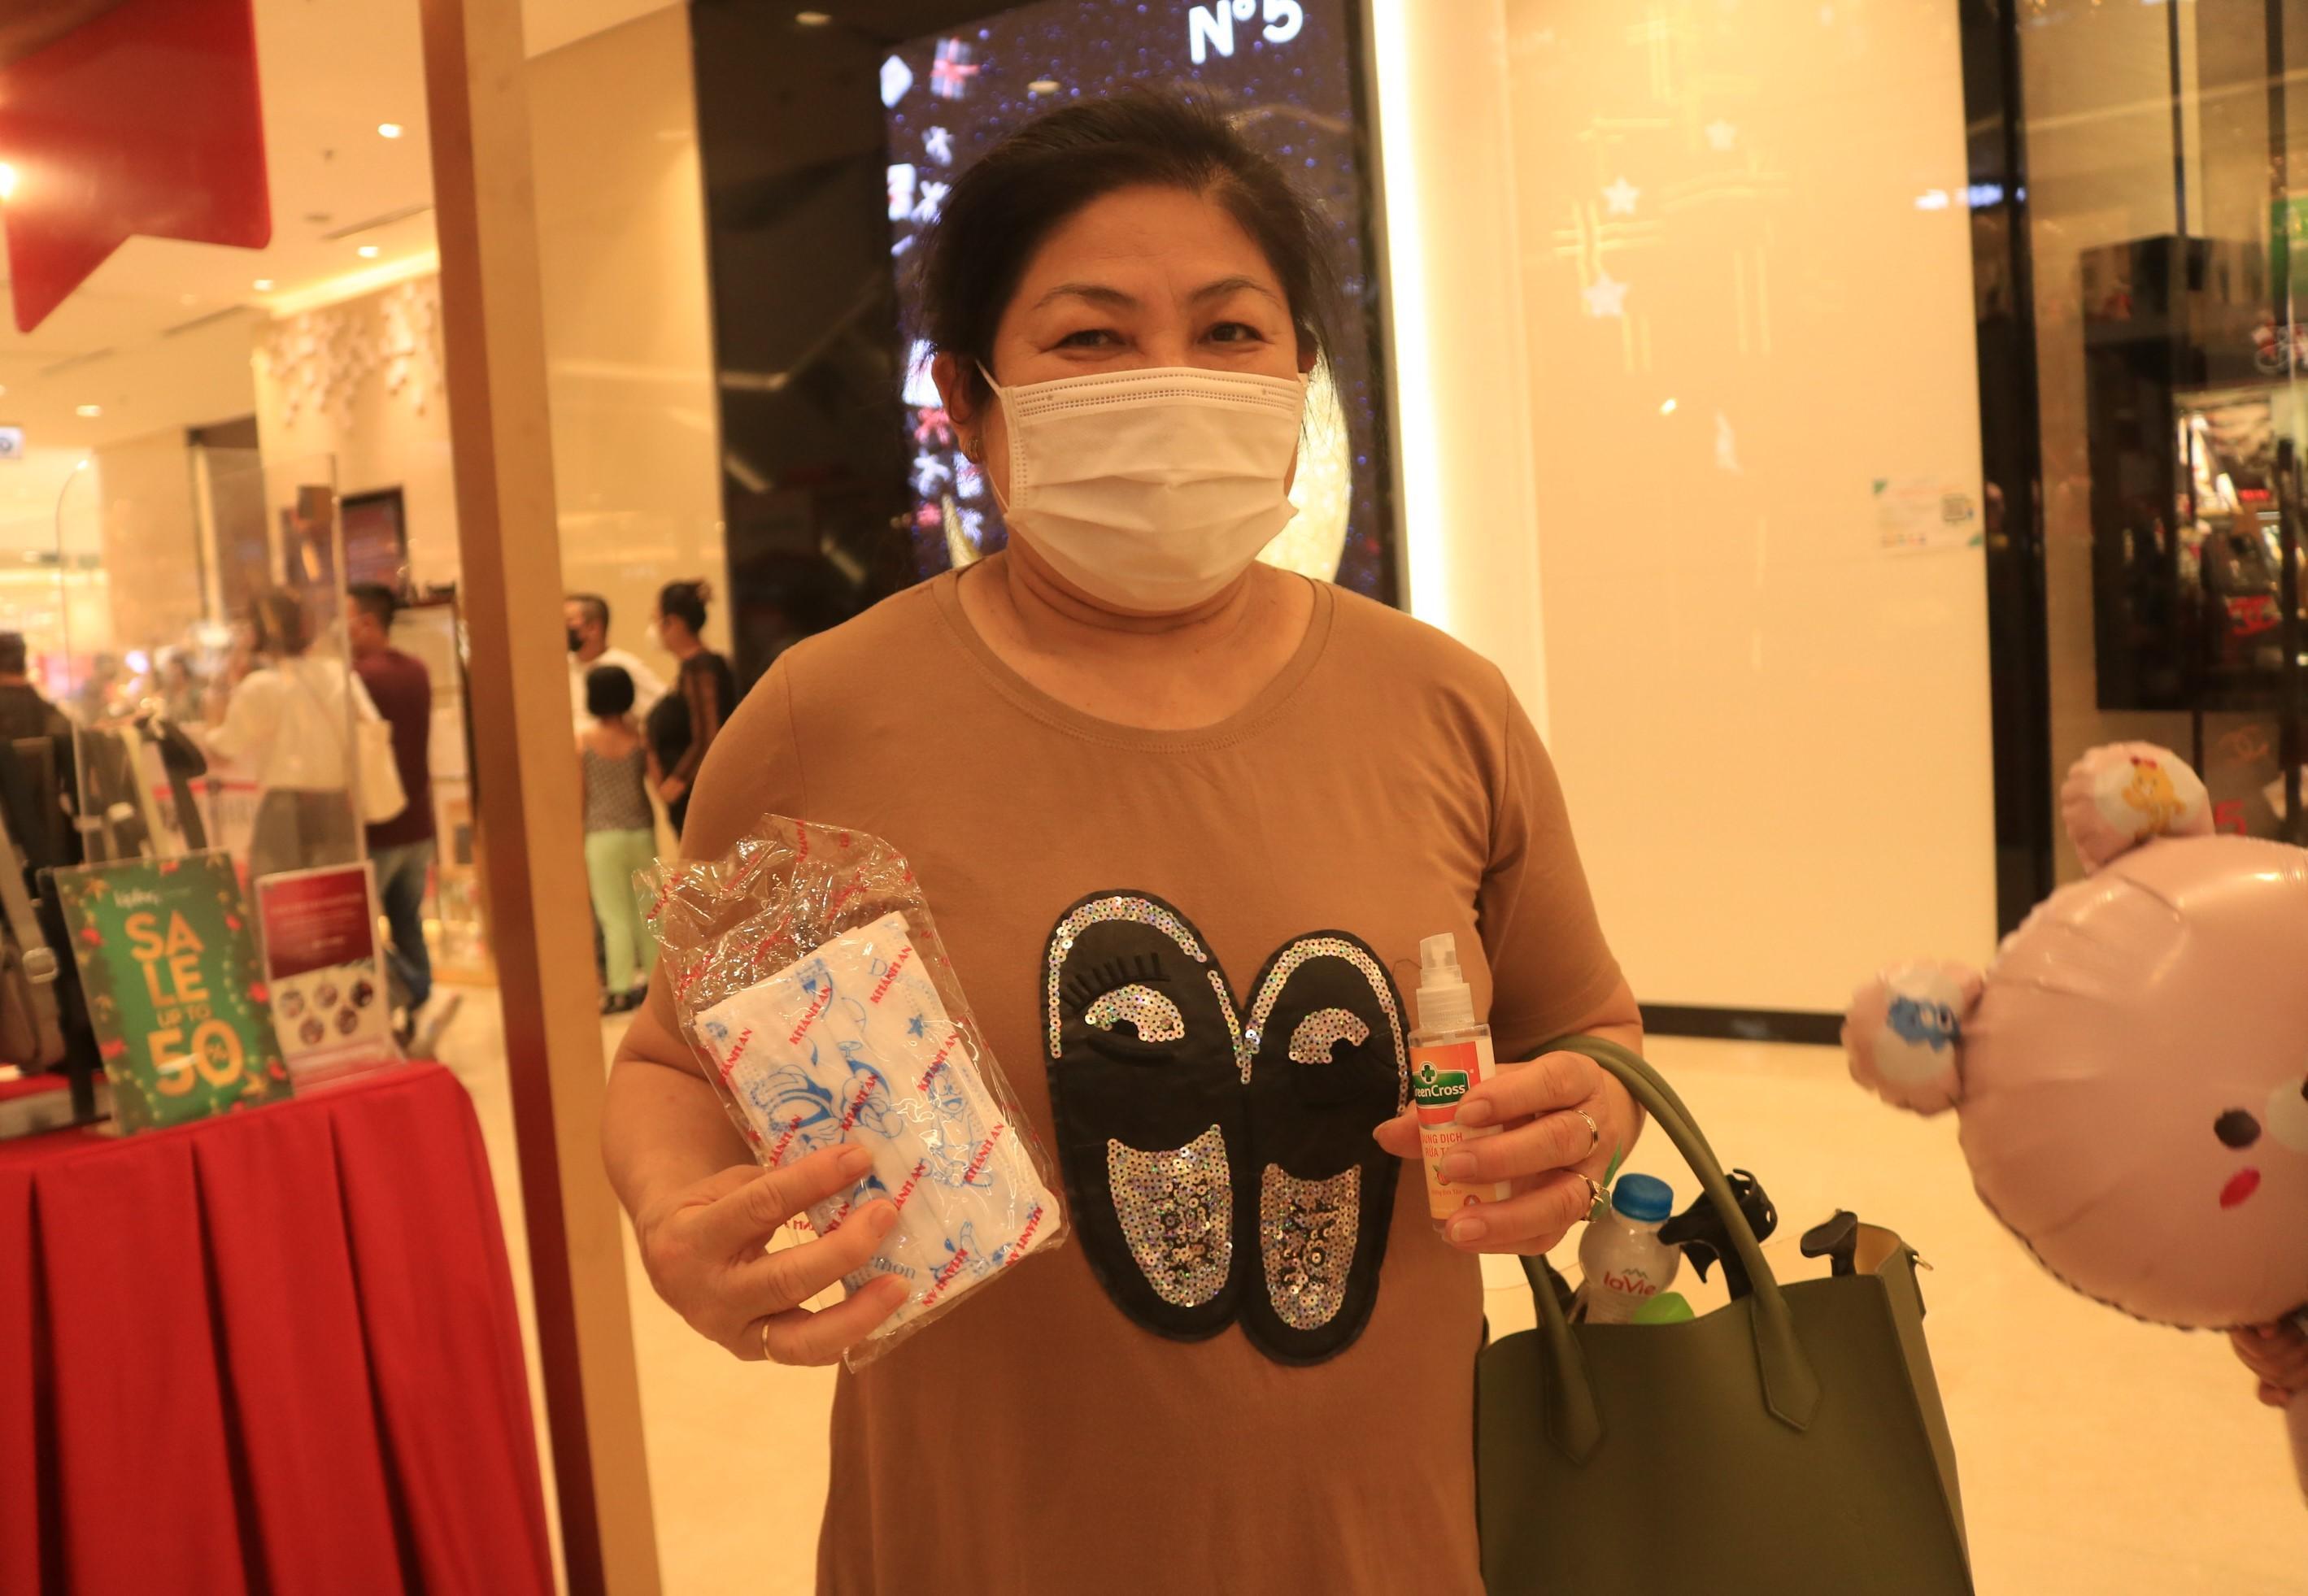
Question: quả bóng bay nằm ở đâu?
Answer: bên phải người phụ nữ